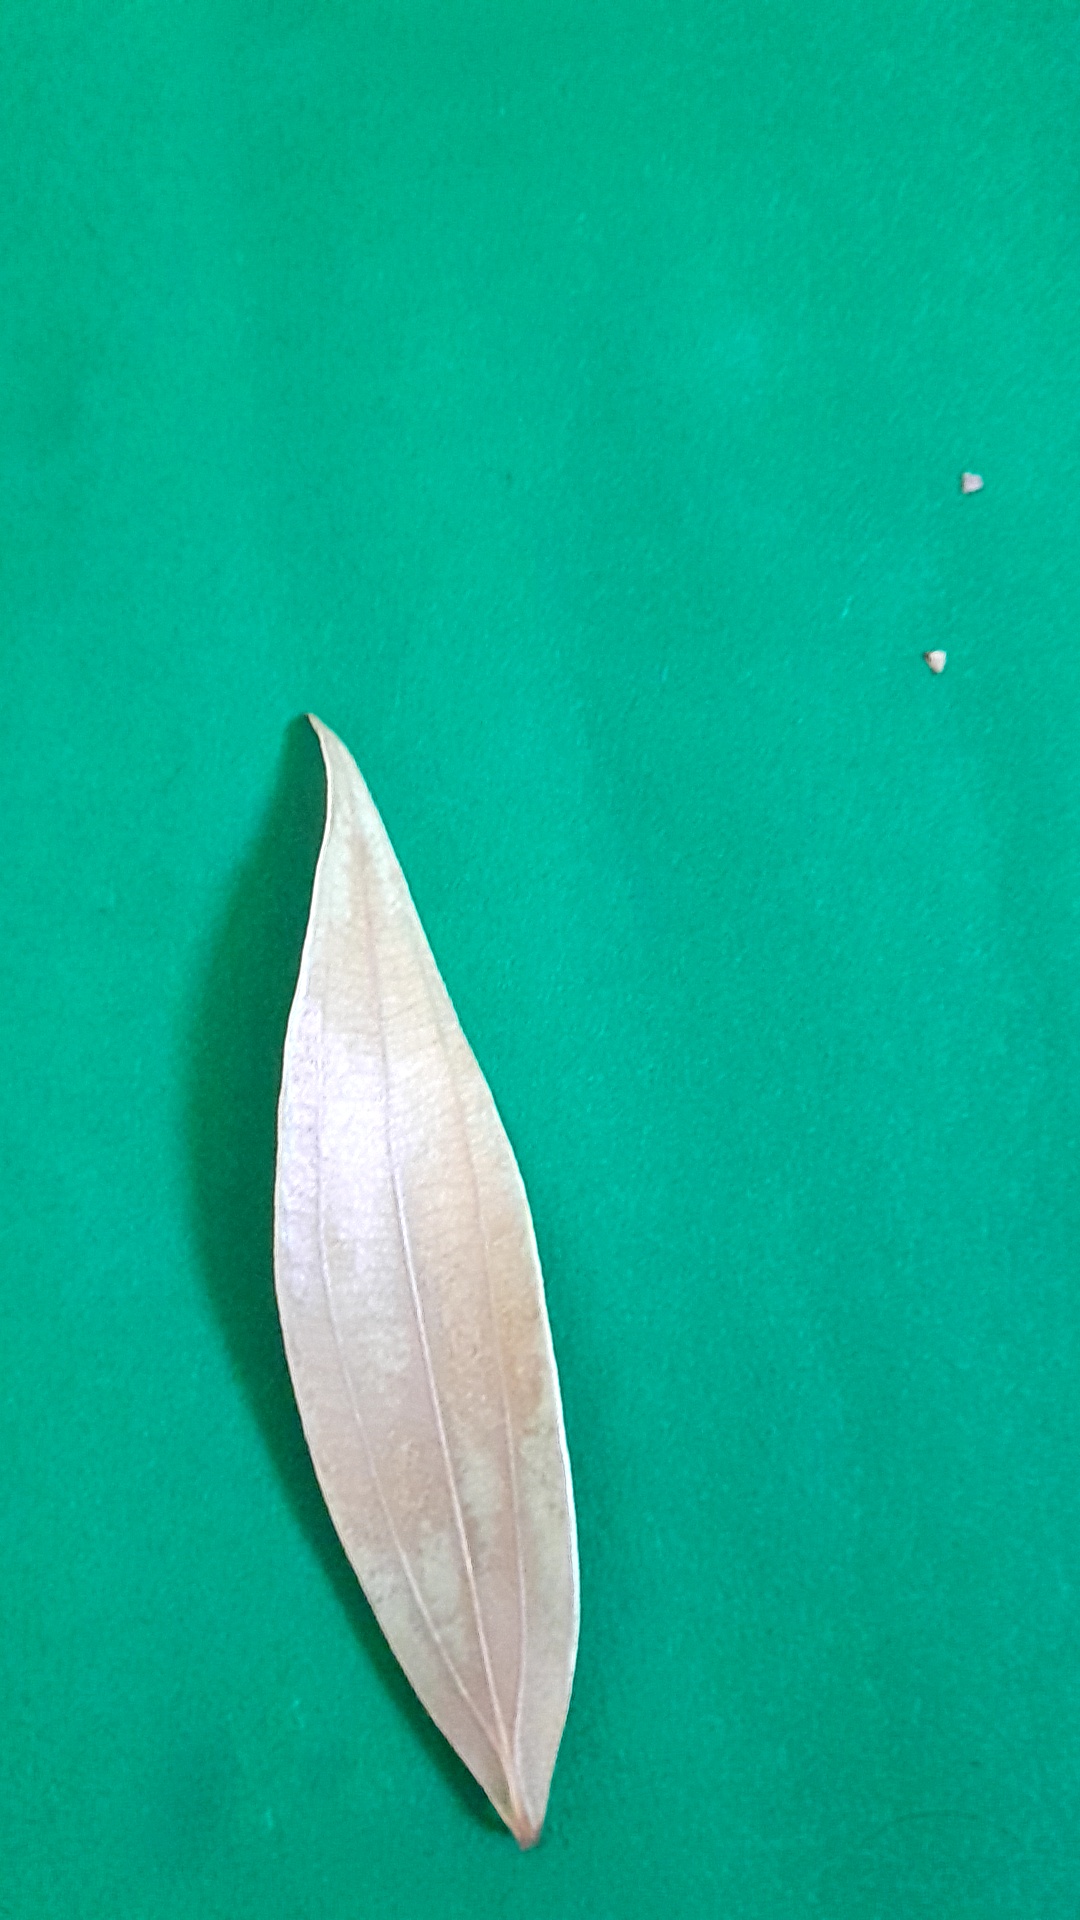
Label: Dry Leaf